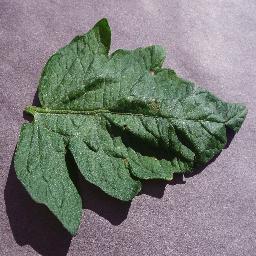
Label: Tomato___Target_Spot